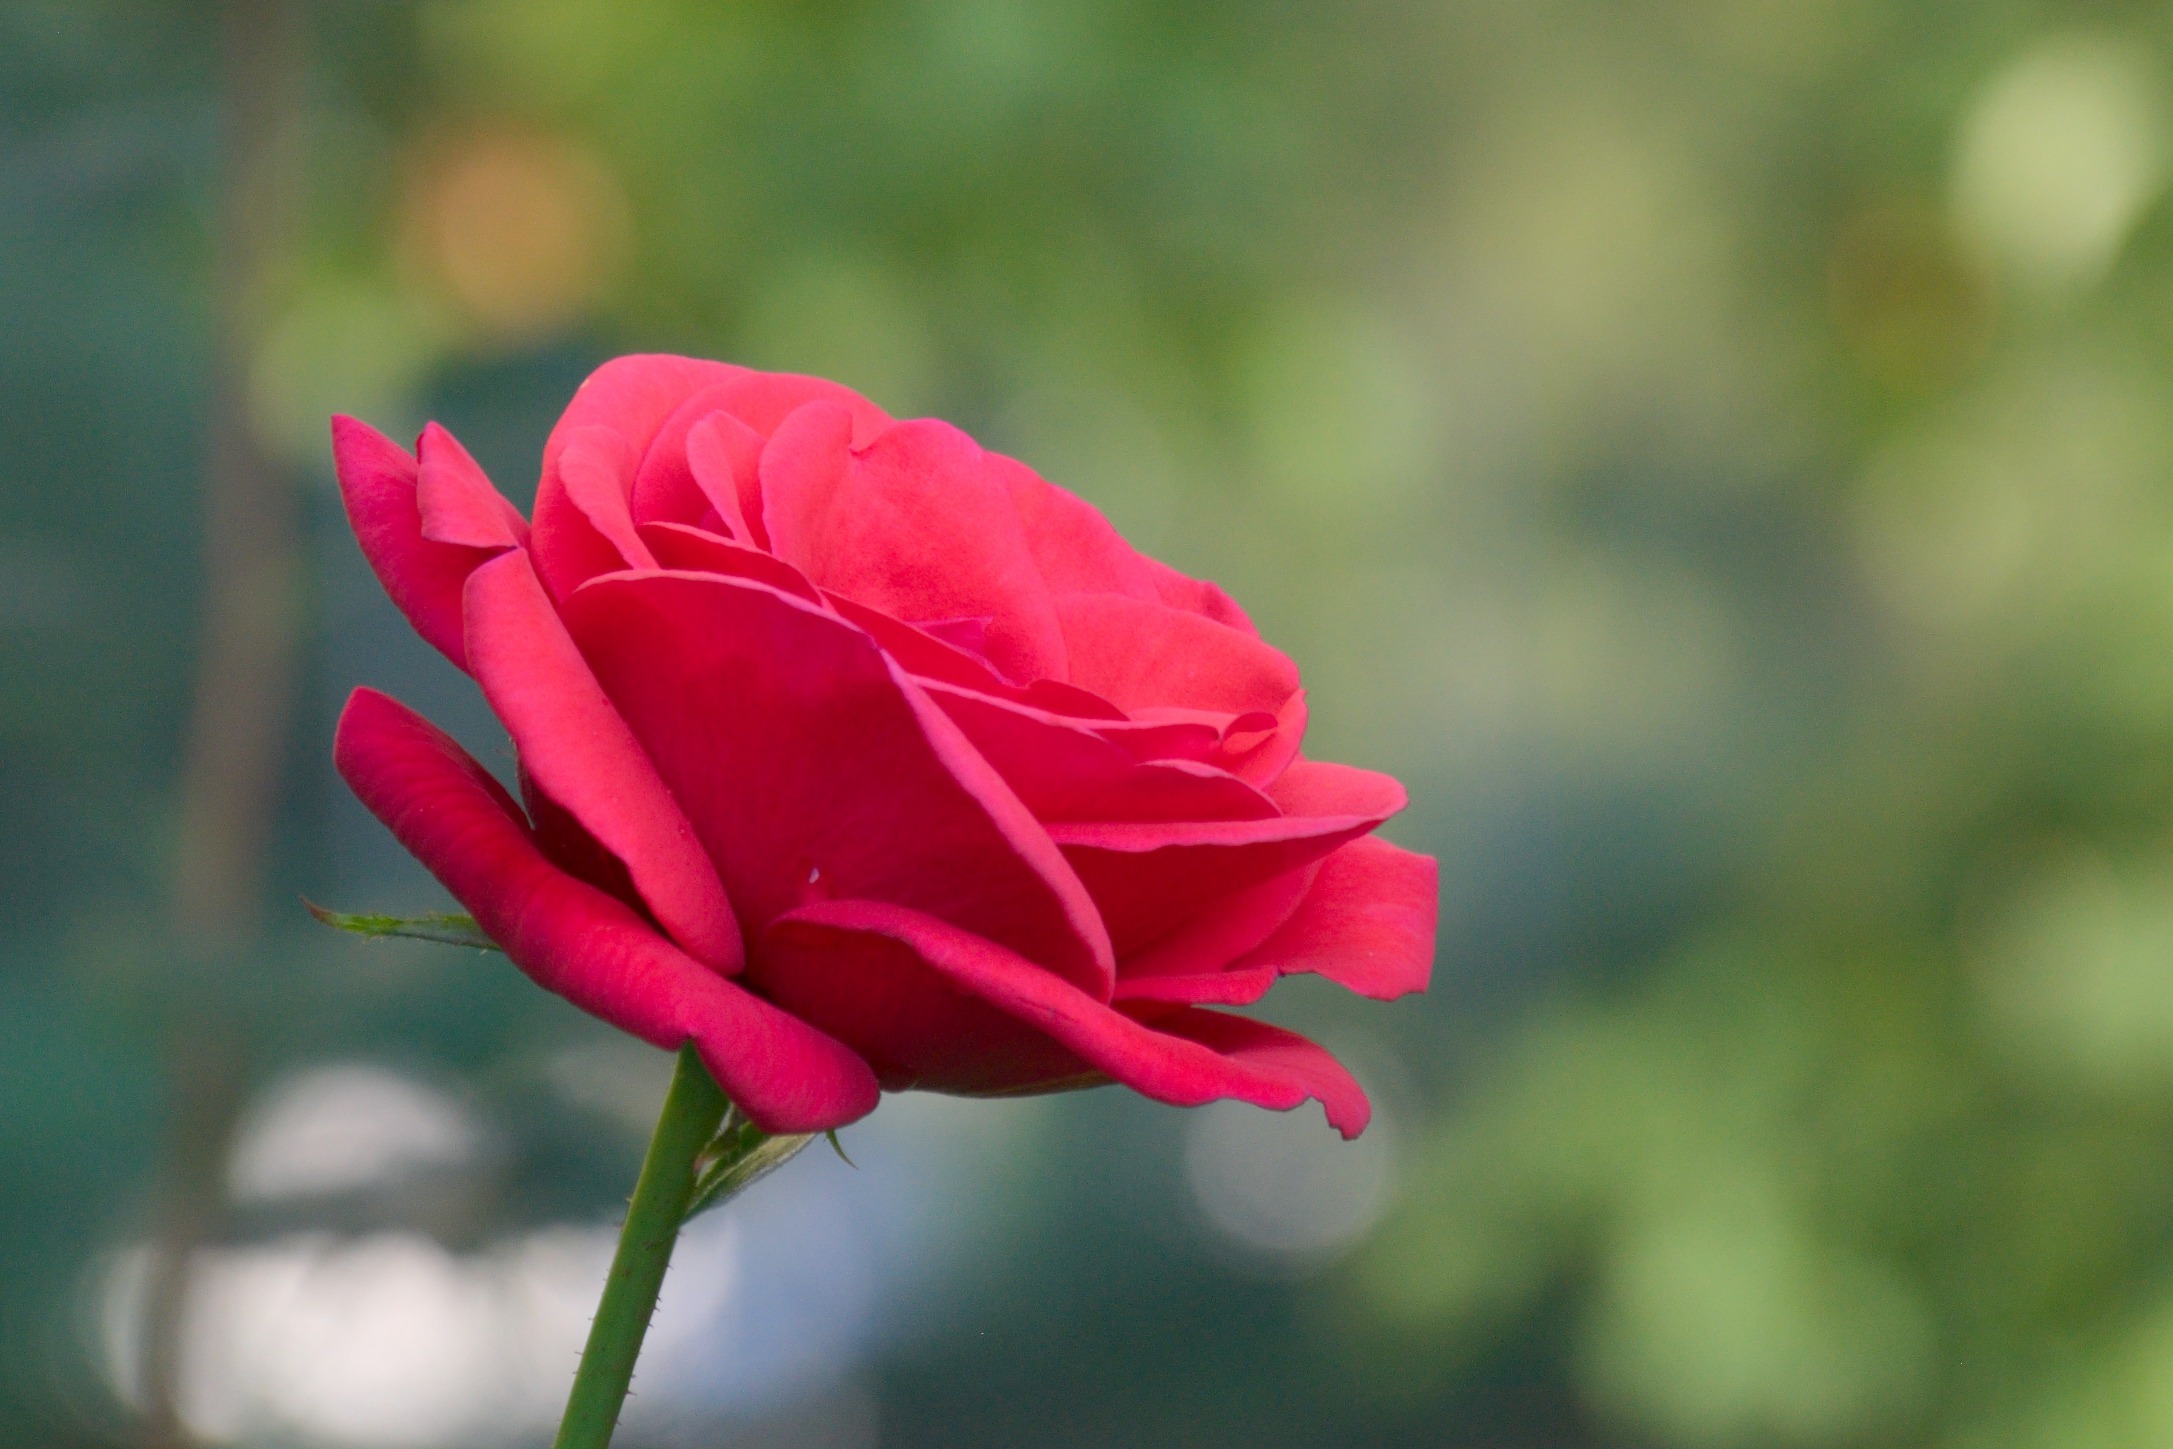
blossom, plant, flower, petal, rose, red, botany, pink, flora, close up, single, bud, macro photography, flowering plant, garden roses, rose family, plant stem, land plant